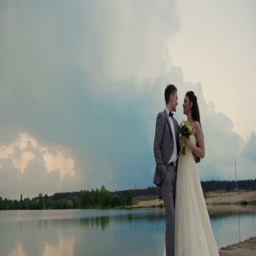
newlyweds standing on the river bank